First Bell

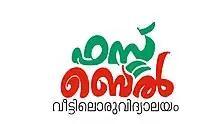
The logo of First Bell in Malayalam

First Bell started from 1 June 2020 through VICTERS, in the situation of hiking crisis caused by the COVID-19 pandemic. Actually, this is an effort by the State Education Department to ensure that the students do not miss out on lessons due to COVID-19 induced lockdown. It is inaugurated by the Chief Minister of Kerala, Shri.Pinarayi Vijayan. The second edition of First Bell started from 1 June 2021, in the name 'First Bell 2.0'.